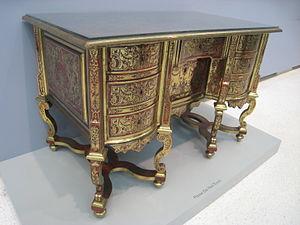
André-Charles Boulle (Français, 1642-1732) ou son entourage: bureau Mazarin, env. 1690-1700, exposé au Carnegie Museum of Art, Pittsburgh, Pennsylvania, USA.